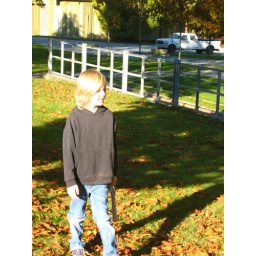
realising that his favourite band Sum 41 was standing where he could see them in person